Jamroom

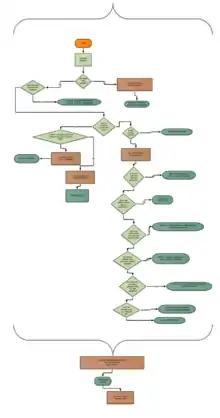
Jamroom URL routing

Jamroom has a web template system using a template processor.